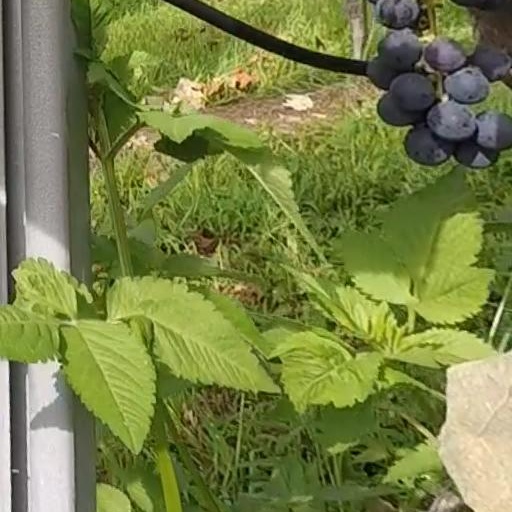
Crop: grape